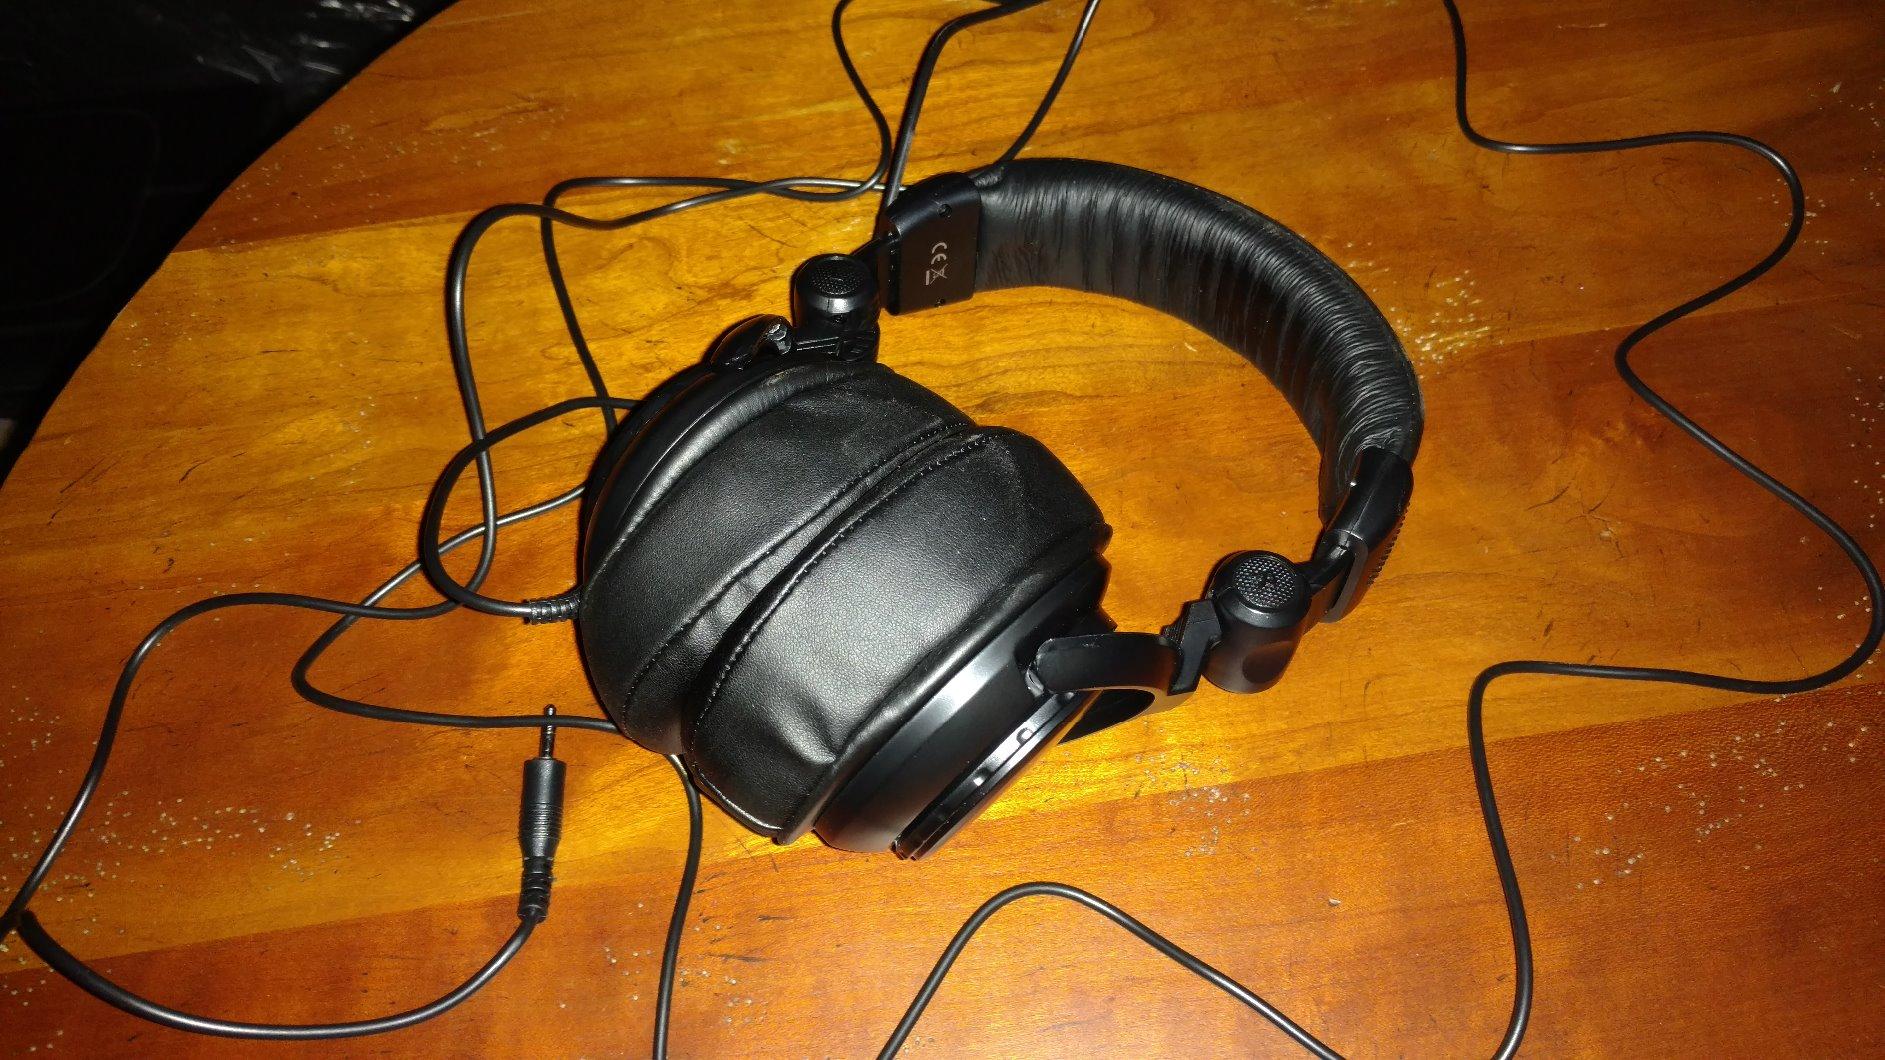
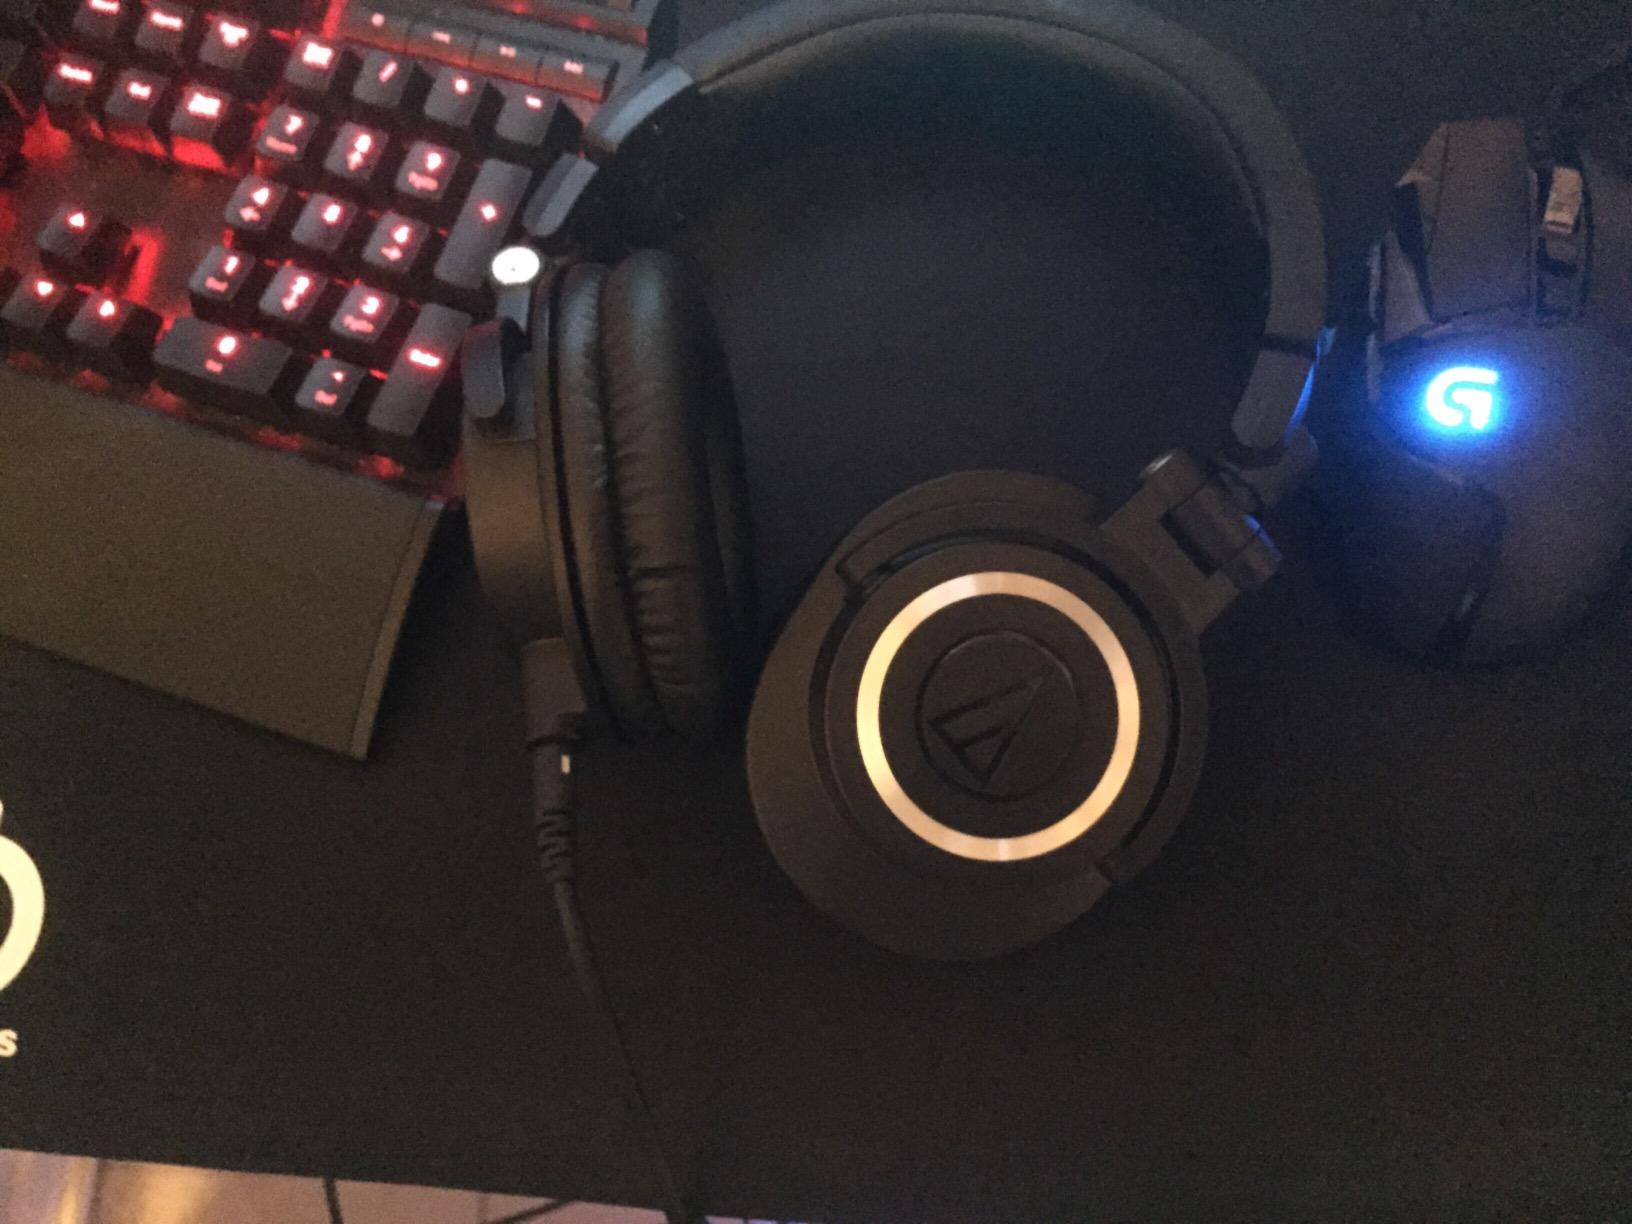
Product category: headphones
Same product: no